Wildlife of Costa Rica

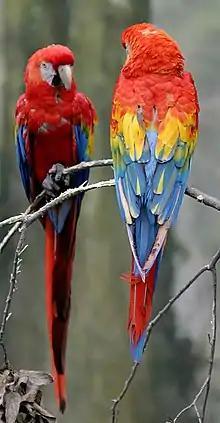
The scarlet macaw is native to Costa Rica.

The wildlife of Costa Rica comprises all naturally occurring animals, fungi and plants that reside in this Central American country. Costa Rica supports an enormous variety of wildlife, due in large part to its geographic position between North and South America, its neotropical climate, and its wide variety of habitats. Costa Rica is home to more than 500,000 species, which represent nearly 5% of the species estimated worldwide, making Costa Rica one of the 20 countries with the highest biodiversity in the world. Of these 500,000 species, a little more than 300,000 are insects.